Lee Smith (American football)

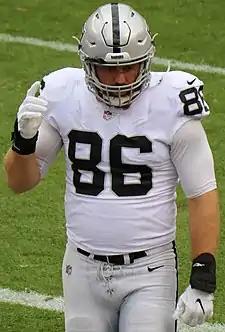
Smith with the Raiders in 2017

On September 4, 2011, Smith was claimed off waivers by the Buffalo Bills to provide depth at their thin tight end position.